Shadow DN1

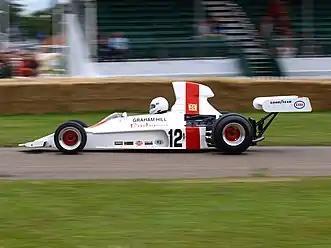
The Embassy Hill Shadow DN1 from being demonstrated at the 2008 Goodwood Festival of Speed.

Graham Hill also purchased a Shadow DN1 during the 1973 season for his newly established team, Embassy Racing. Driving the team's only entry, which ran in a largely white scheme with a red cordon imitating the sponsor's cigarette packets, Hill failed to score any points with the DN1. His best finish was ninth at the 1973 Belgian Grand Prix. Embassy Hill switched to Lolas for the following season.